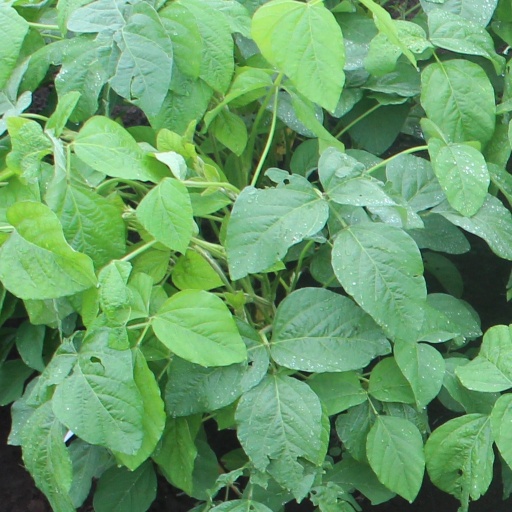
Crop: soybean